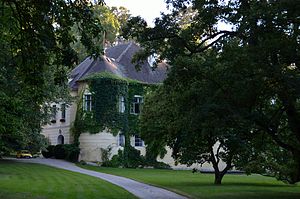
Kauffmann (adelsslægt) / Historie
Slottet Schloss Jeutendorf i Østrig.
Kauffmann eller von Kauffmann er en dansk/tysk adelslægt. I henhold til Danmark Adels Aarbog stammer slægten oprindeligt fra Schwaz i Tyrol, den dengang næststørste by i Østrig, berømt for sine guld- og sølvminer. Stamfaderen Oswald stiftede sammen med sin hustru Anna i 1444 en messe ”Arstiderne” der forsat afholdes, for deres slægt i Georgenberg klosterkirke.